Otto IV, Margrave of Brandenburg-Stendal

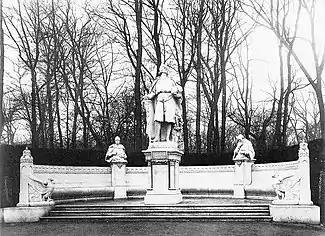
Monument for Otto IV on the Siegesallee

Otto IV married twice, but died childless. In 1262, he married Heilwig, the daughter of Count John I of Holstein-Kiel and Elisabeth of Saxony. She died in 1305. He remarried in 1308, to Jutta, who was a daughter of Count Berthold VIII of Henneberg and the widow of Dietrich IV of Lusatia. Jutta survived her second husband and died in 1315.